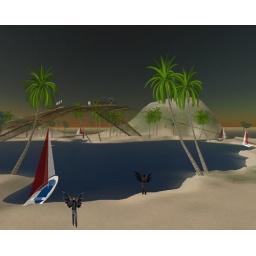
The deep yellow builds against the blue azore sky and sea working well, now with palms too